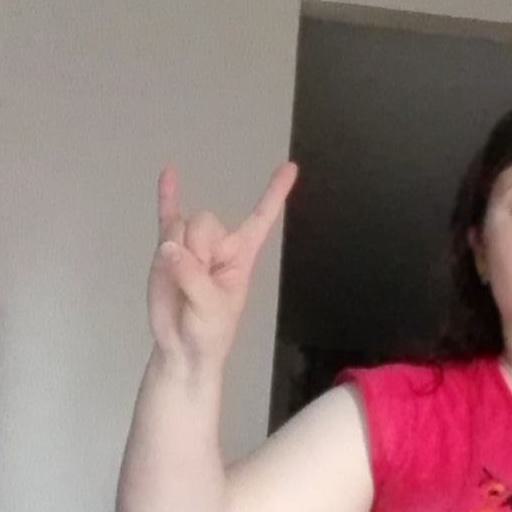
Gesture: rock